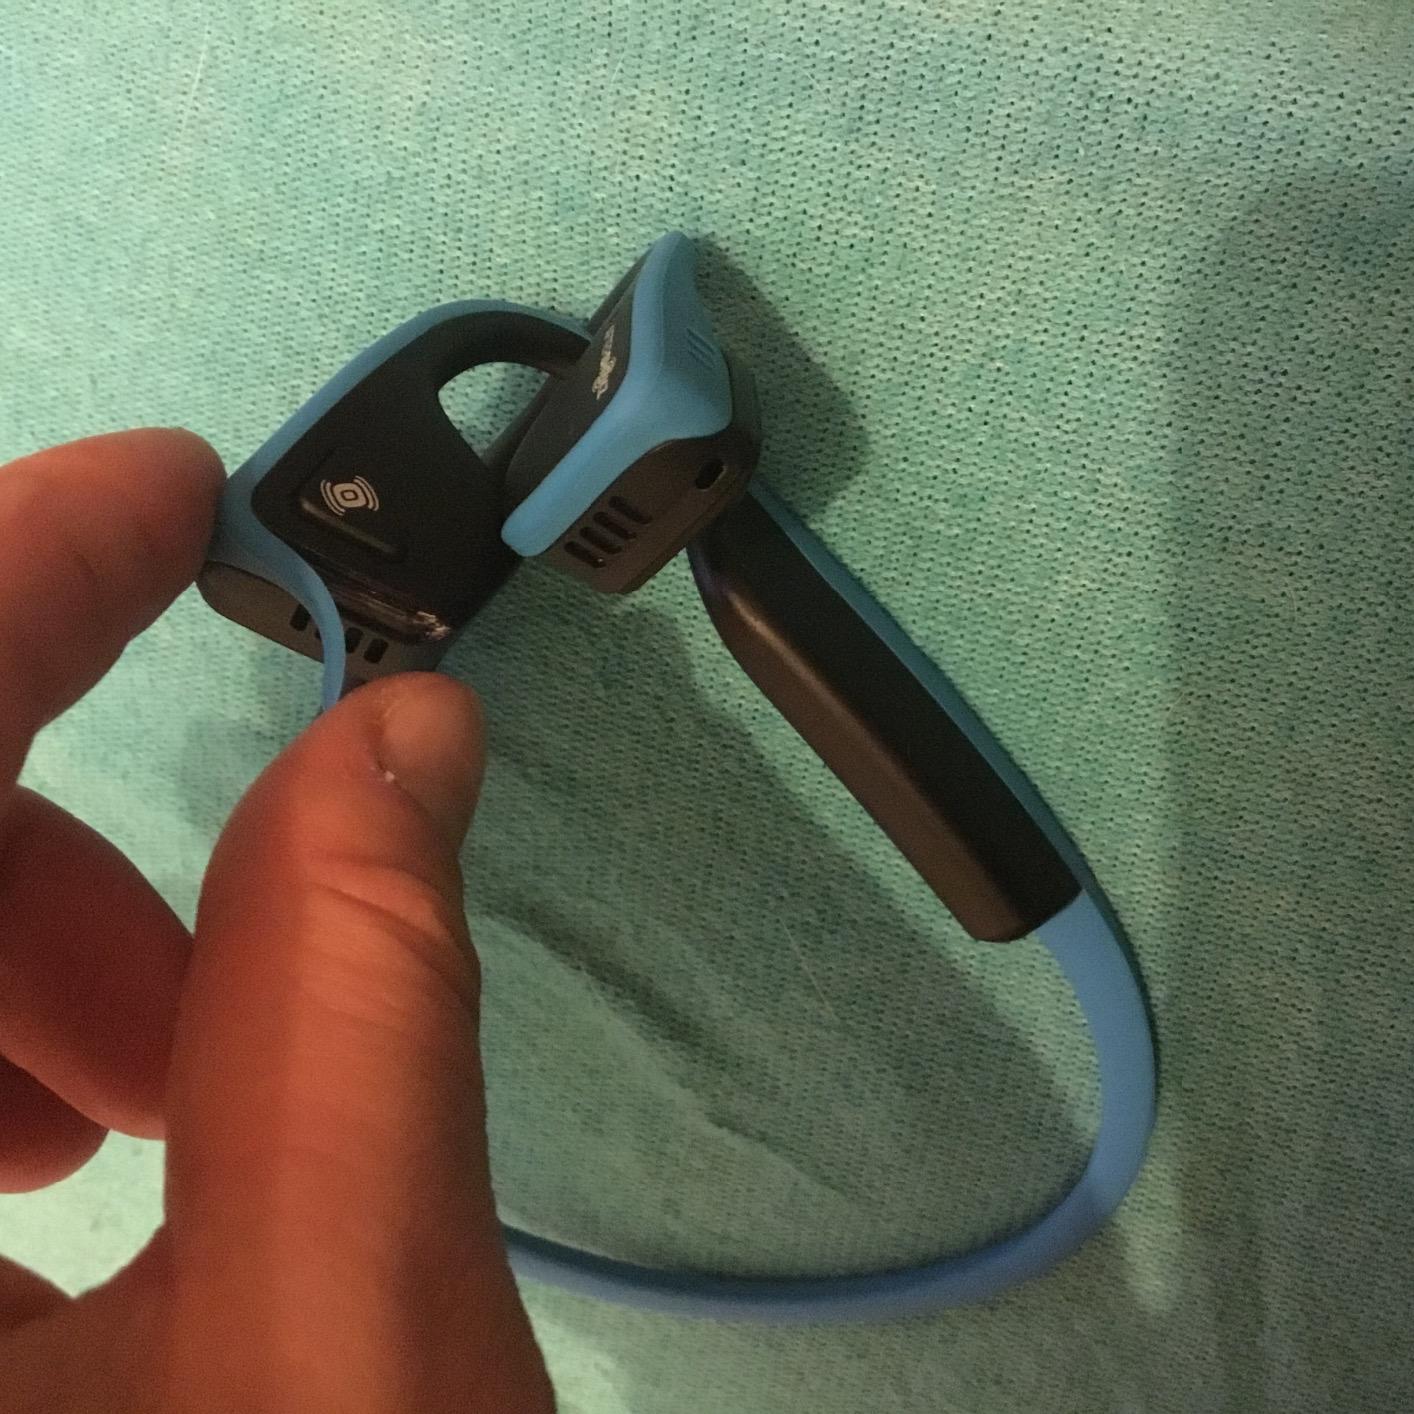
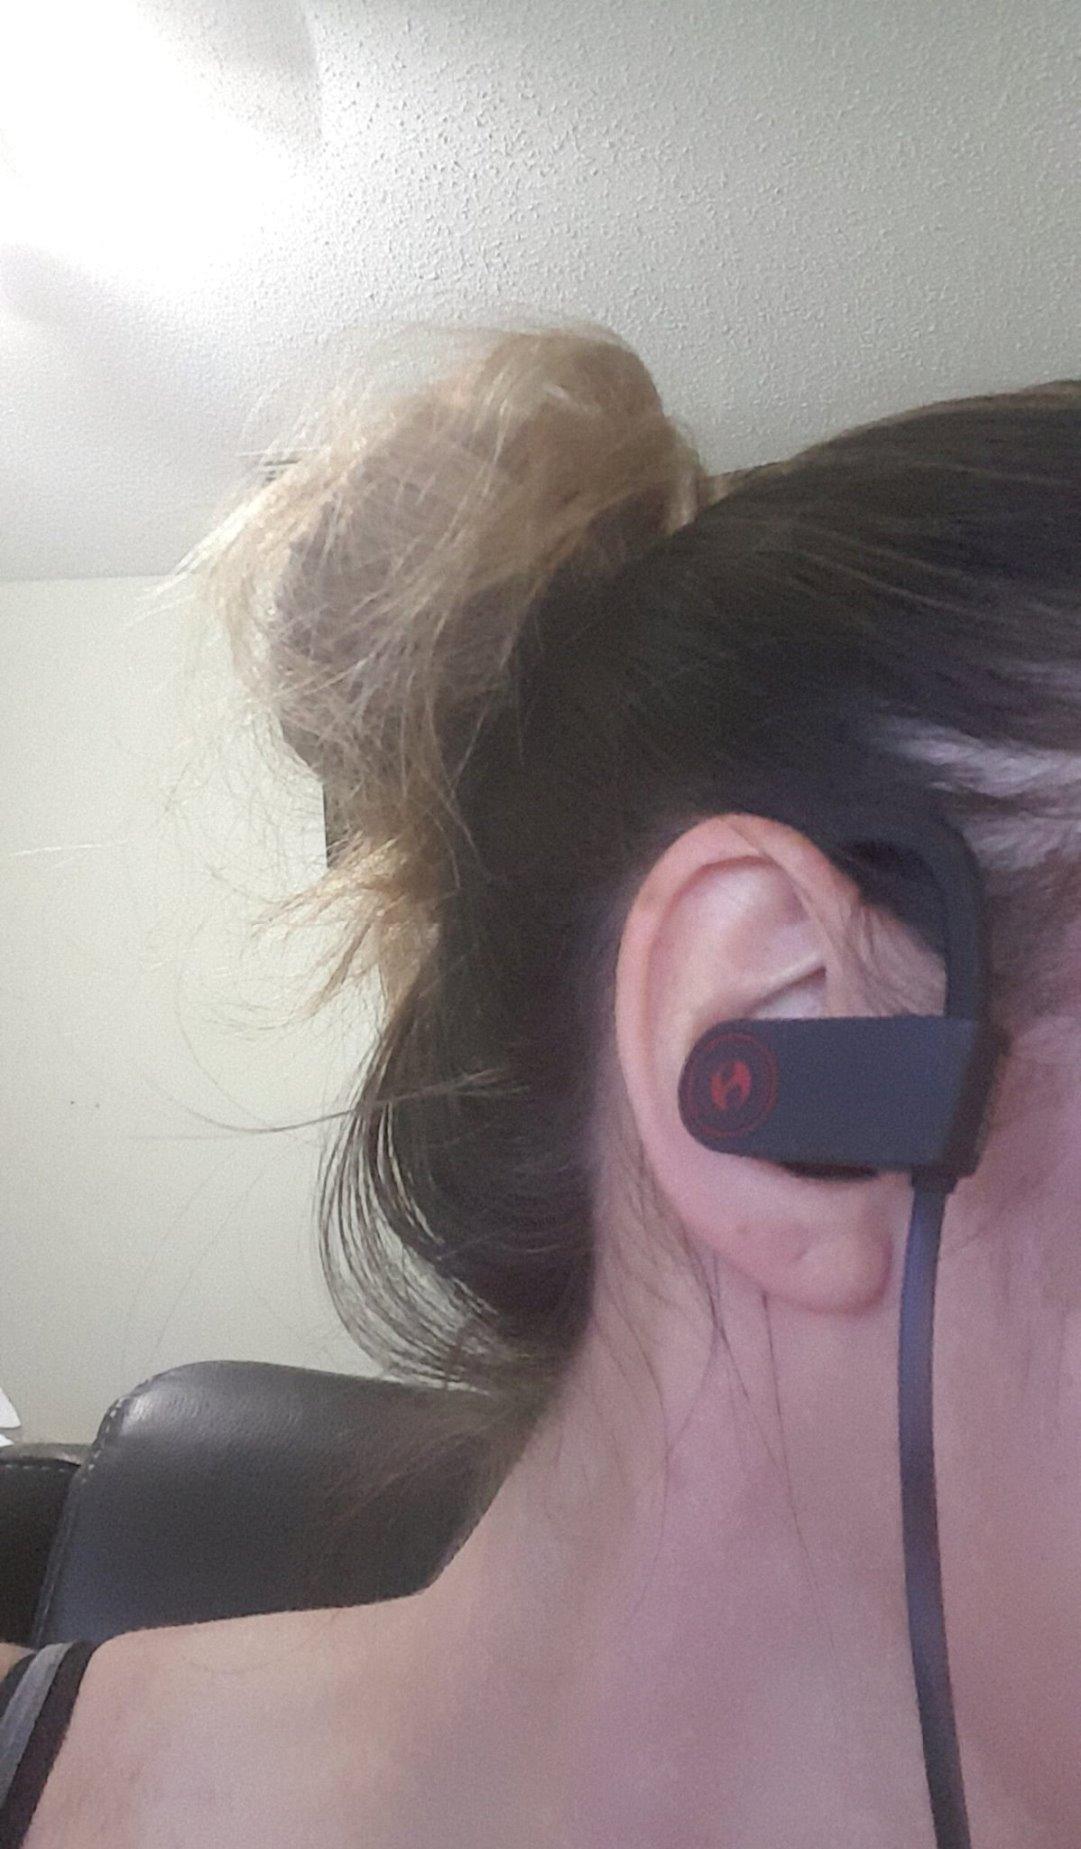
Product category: headphones
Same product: no